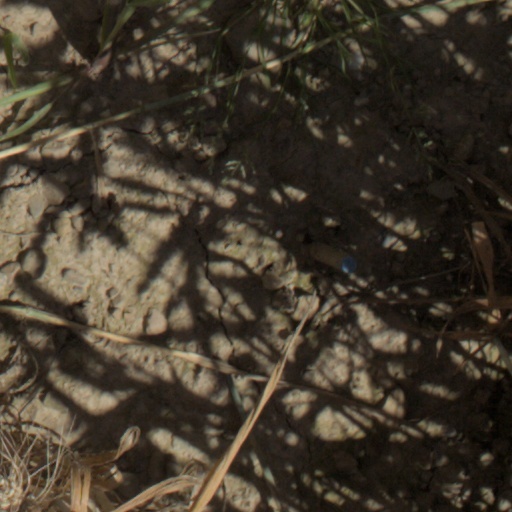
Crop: wheat